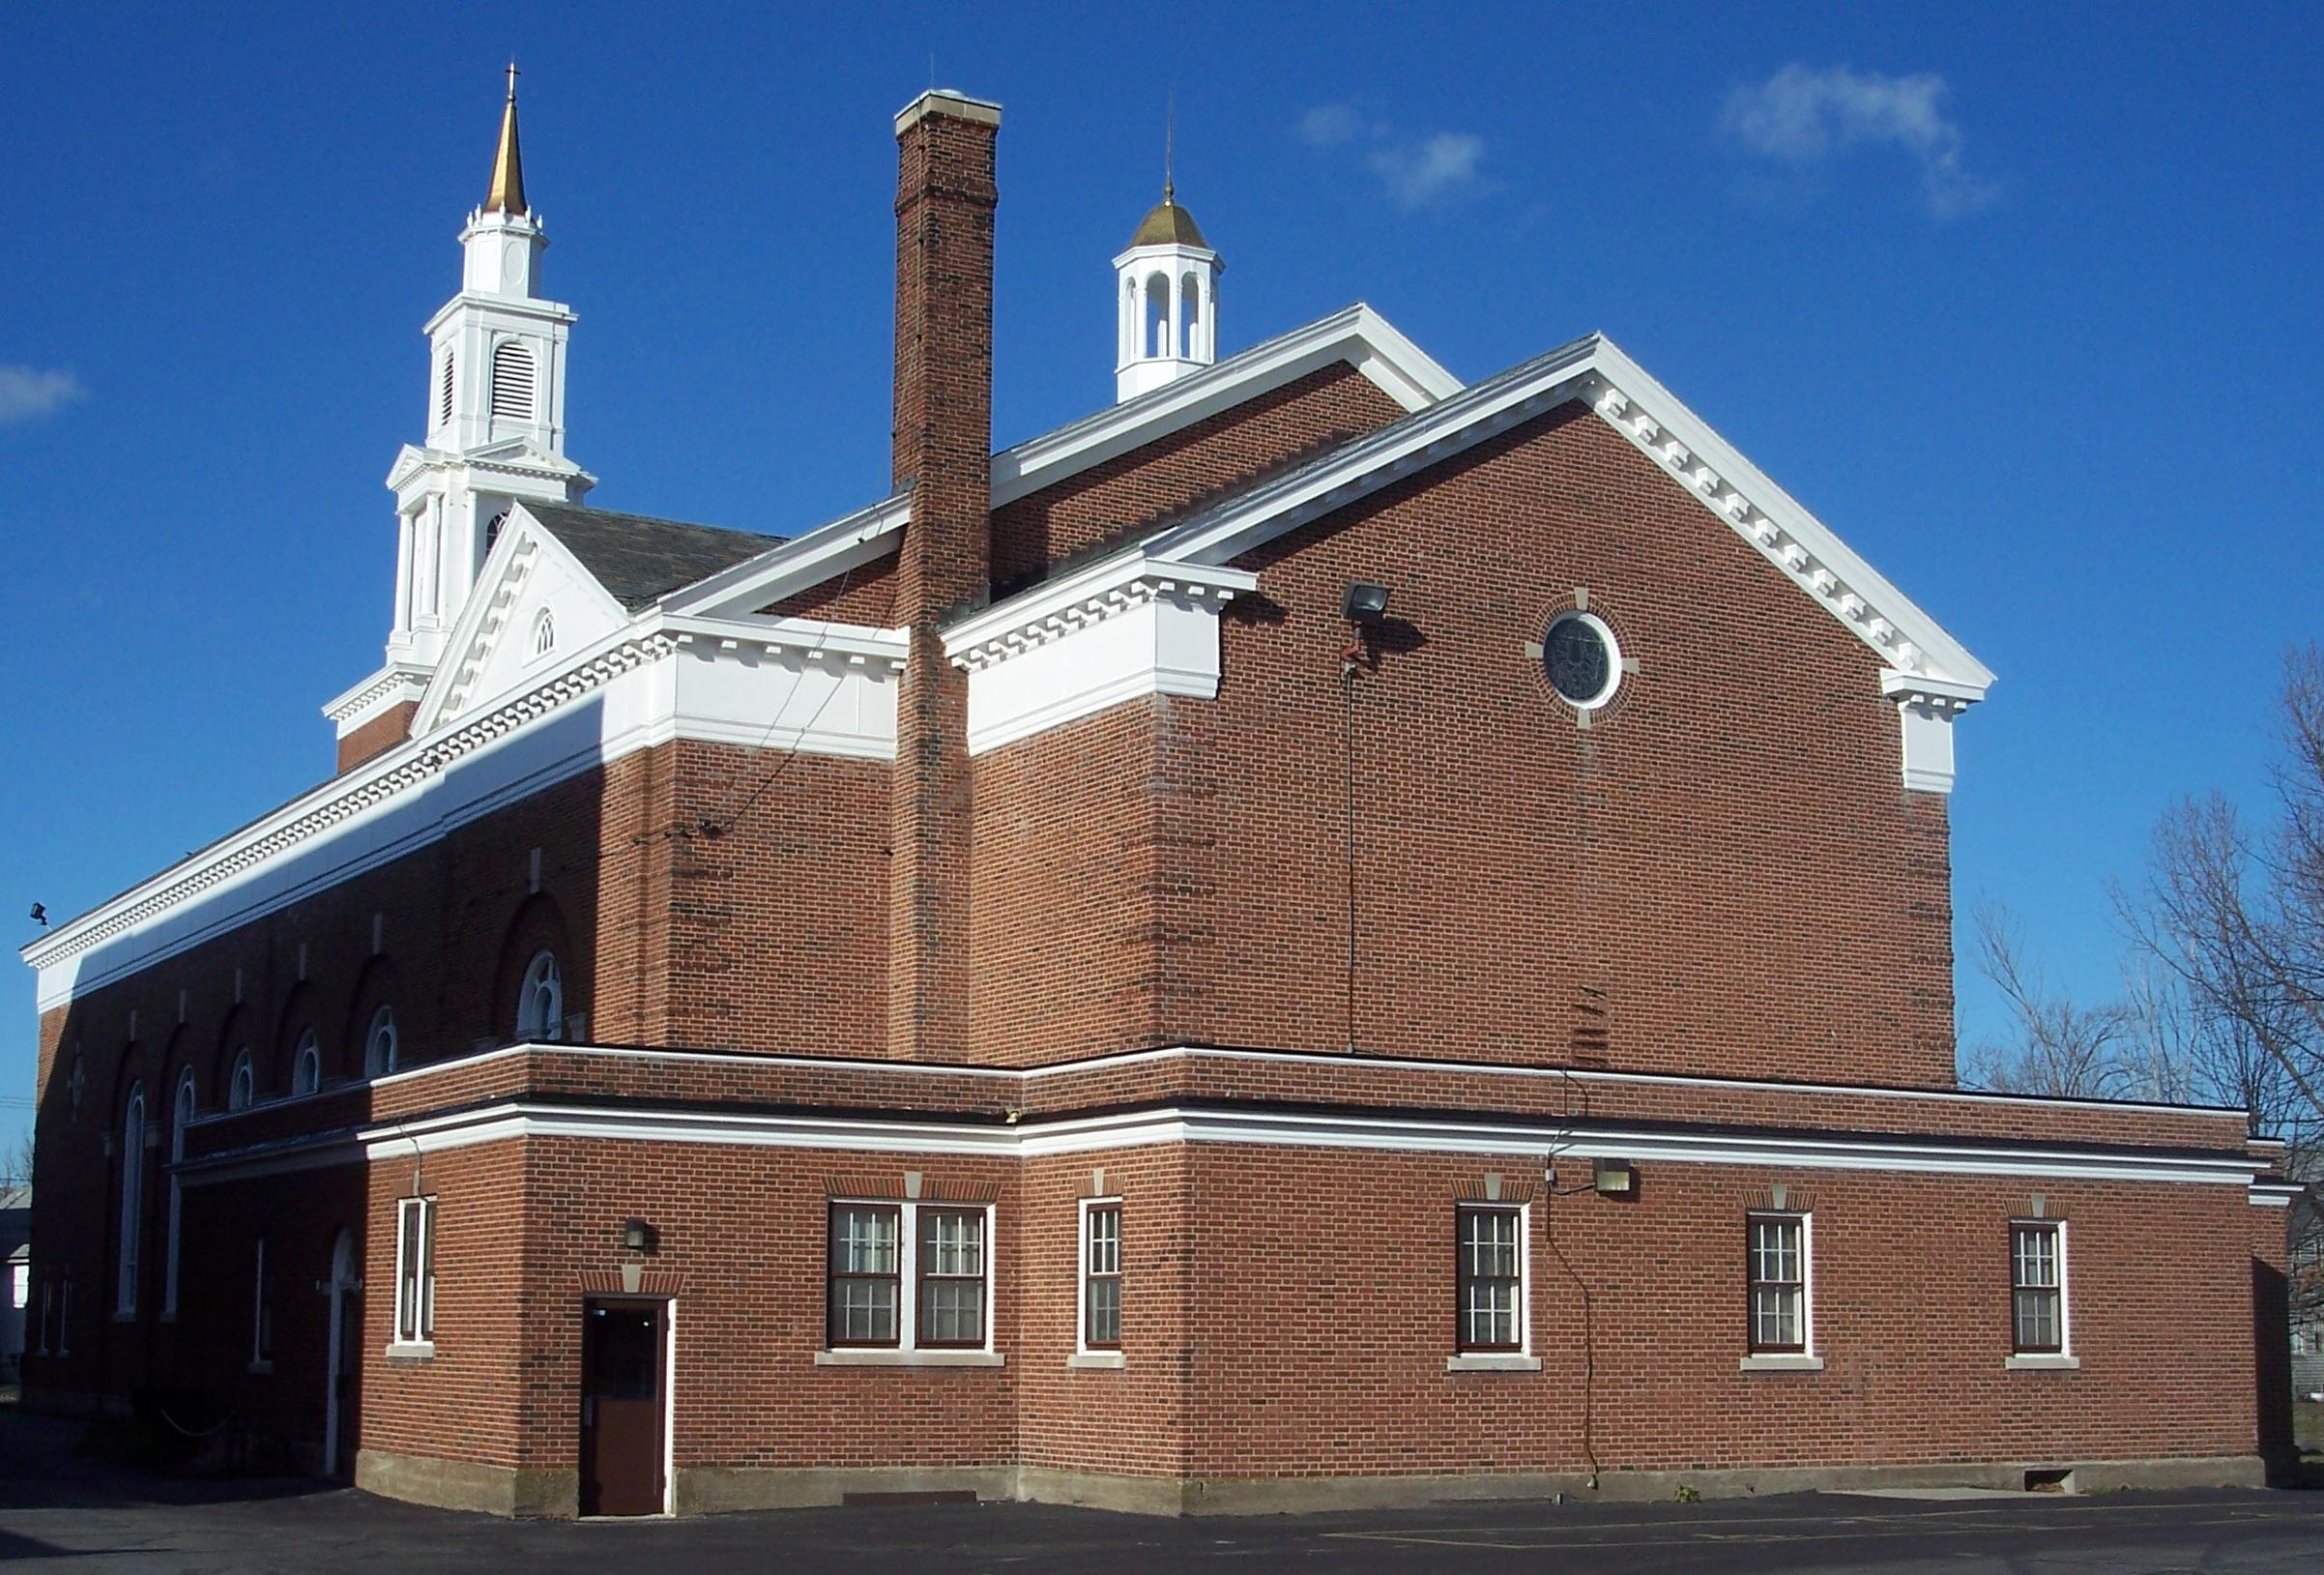
building, facade, church, chapel, exterior, place of worship, religious, catholic, monastery, roman, synagogue, courthouse, buffalo, rear, almshouse, all saints church